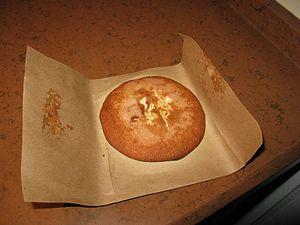
Utrera est une commune de la province de Séville dans la communauté autonome d'Andalousie. Elle appartient à l'agglomération de commune du Bas Guadalquivir et fait partie de la comarque de la Campiña.